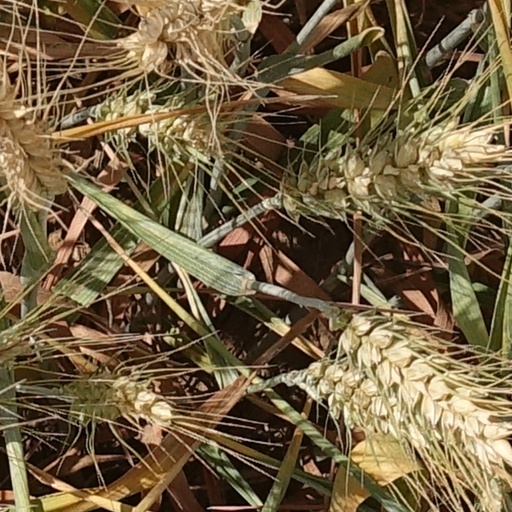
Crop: wheat